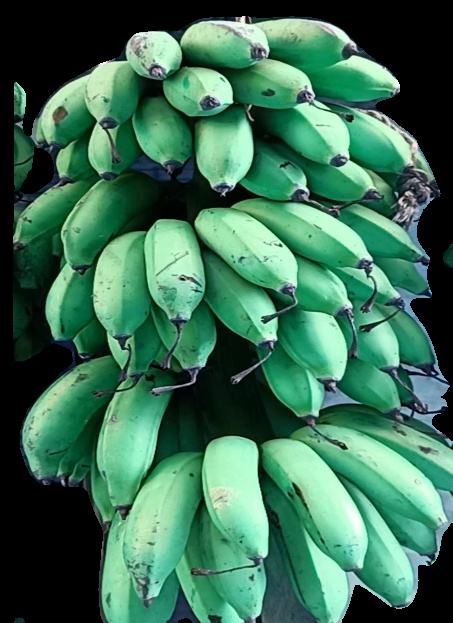
Variety: rasbale
Grade: grade2